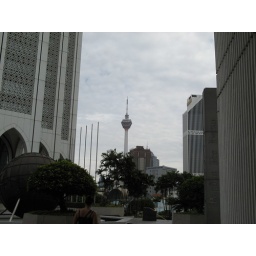
KL Menara tower in the background, walking from the hotel to Central Market